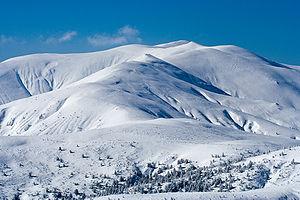
L'Osogovo est un massif montagneux et une station de sports d'hiver située sur la frontière entre la Bulgarie et la Macédoine du Nord. La partie bulgare est incluse dans la province de Kyoustendil et la partie macédonienne dans les municipalités de Kotchani et de Kriva Palanka. Le massif fait environ 110 kilomètres de long et 50 kilomètres de large et son point culminant, le pic Rouen, atteint 2 251 mètres d'altitude.